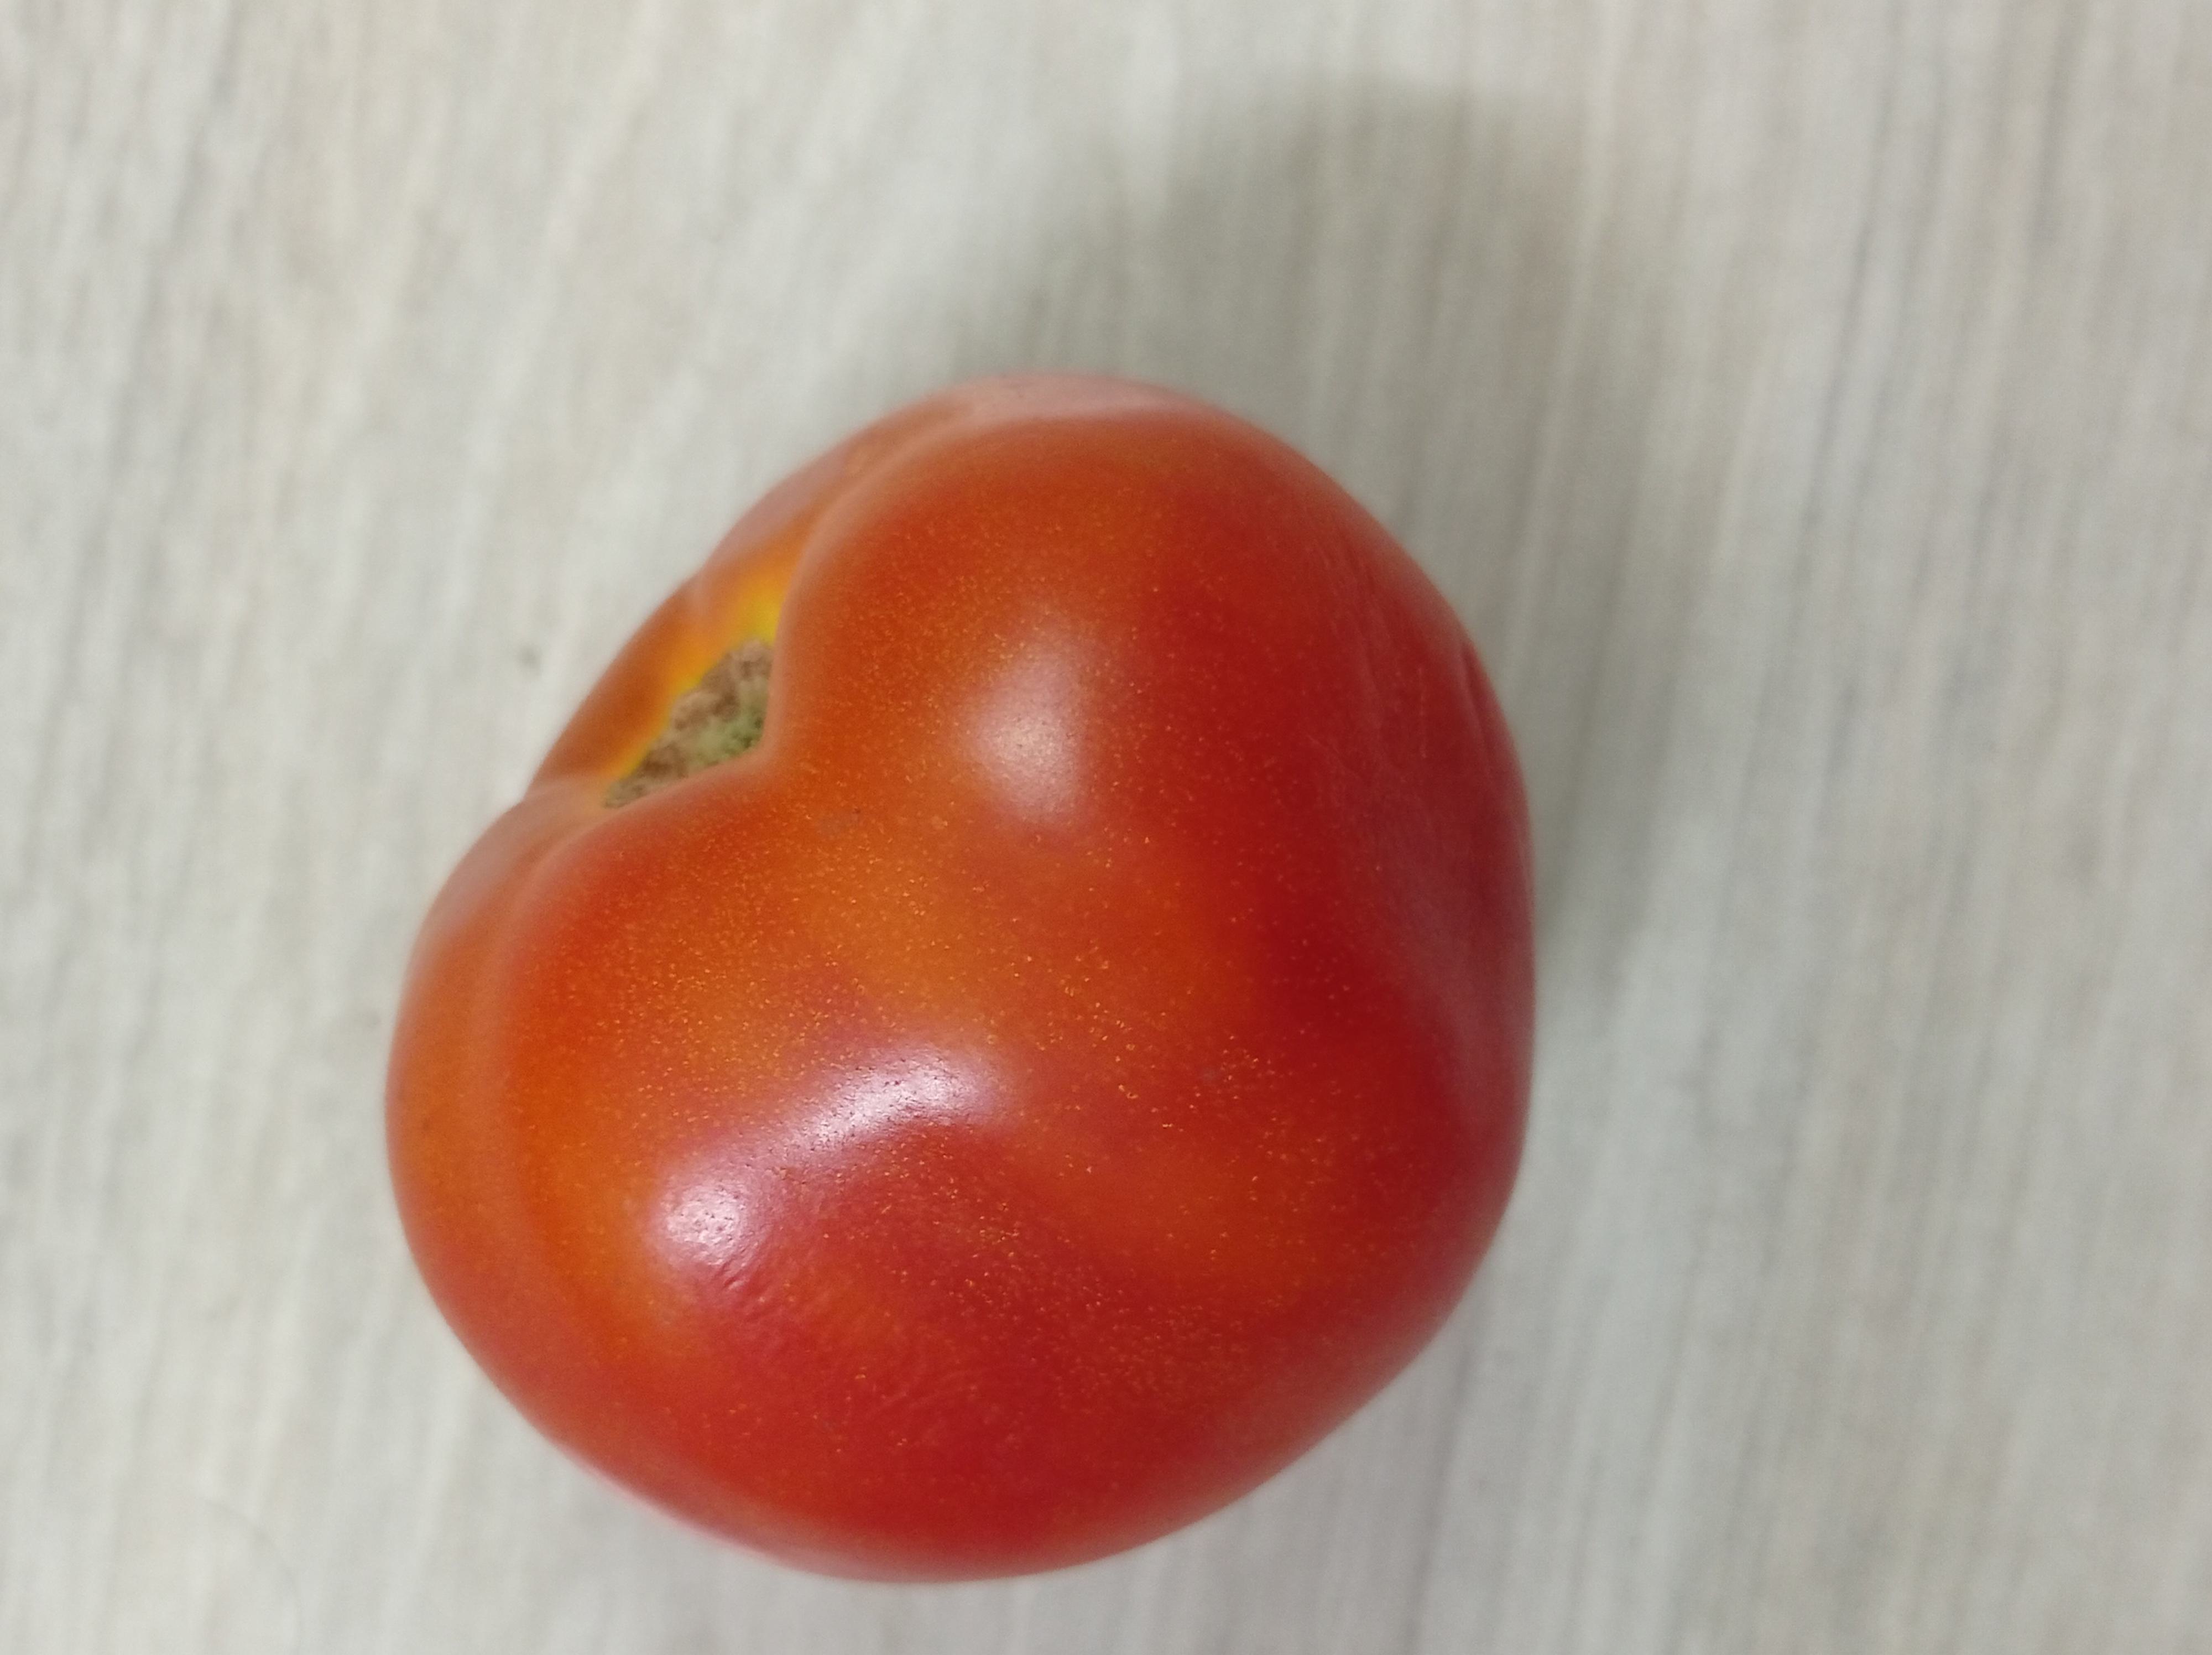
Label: Fresh